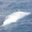
Label: whale